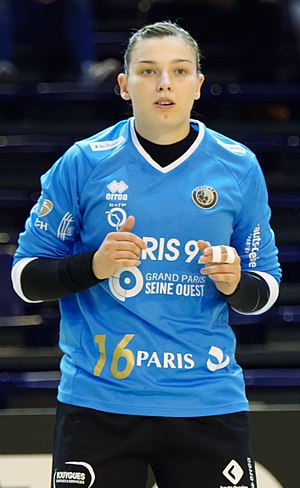
Lucie Satrapová
Satrapová i 2018
Lucie Satrapová er en kvindelig tjekkisk håndboldspiller, der spiller for fransk Paris 92 og Tjekkiets kvindehåndboldlandshold, som playmaker.